Isetta

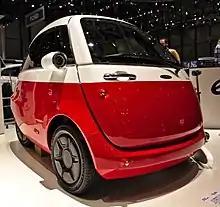
Microlino at the 2018 Geneva Motor Show

In March 1957, Dunsfold Tools Ltd. signed a lease on part of the former Brighton railway works on the south coast of England with the intention of beginning production of the BMW Isetta under licence in May of that year. Shortly afterwards, Dunsfold Tools Ltd was renamed Isetta of Great Britain and the British Isetta was officially launched at the Dorchester hotel in April. The factory had no access by road, therefore components were delivered by rail and finished cars were shipped out the same way.